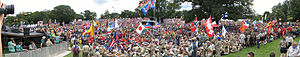
Jamboree
Åbningen af den 21. verdensjamboree i Chelmsford, England
"Jamboree er et ord, der er opfundet af spejderbevægelsens skaber, Lord Baden-Powell, og kommer efter sigende fra indiansk, hvor det frit oversat betyder ""Fredelig kappestrid mellem mange stammer"". Ordet anvendes udover blandt spejdere også ved bl.a danse- og musikrrangenementer.